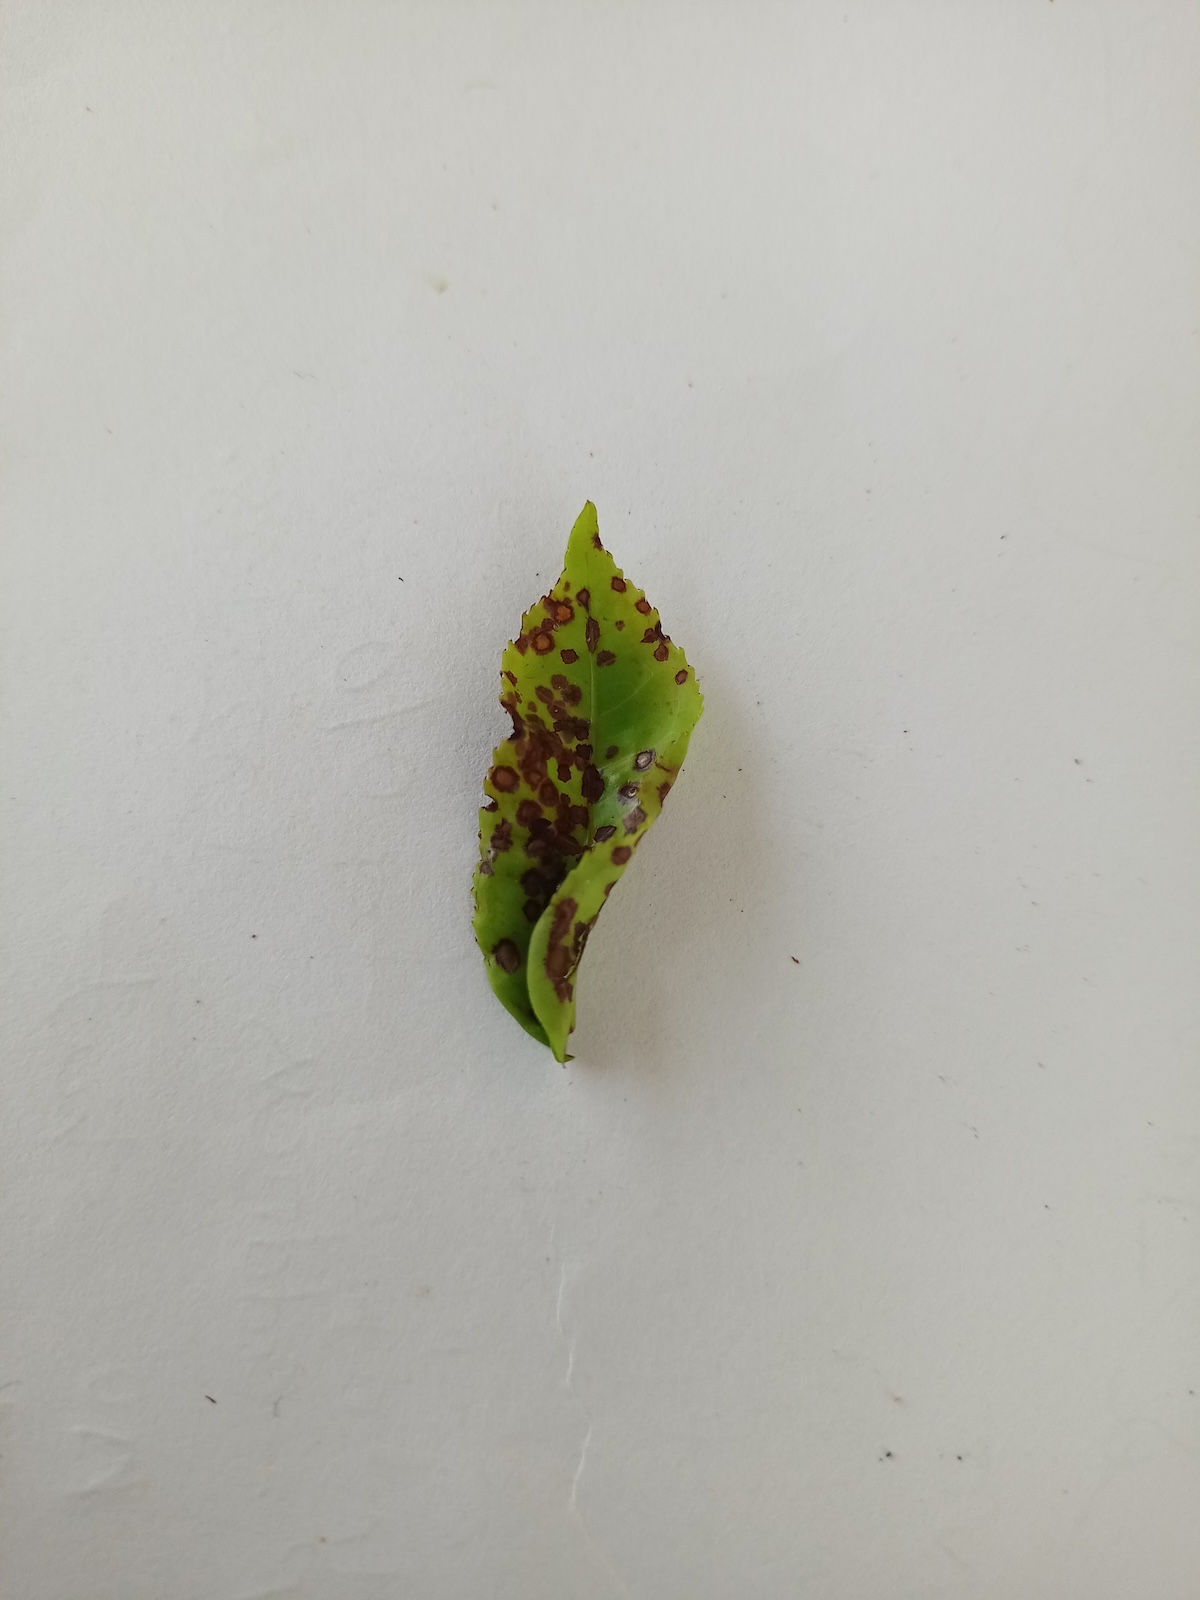
Label: Helopeltis